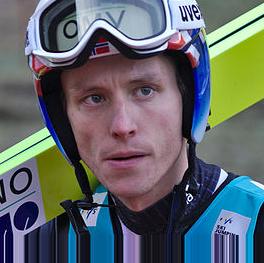
Age: 24